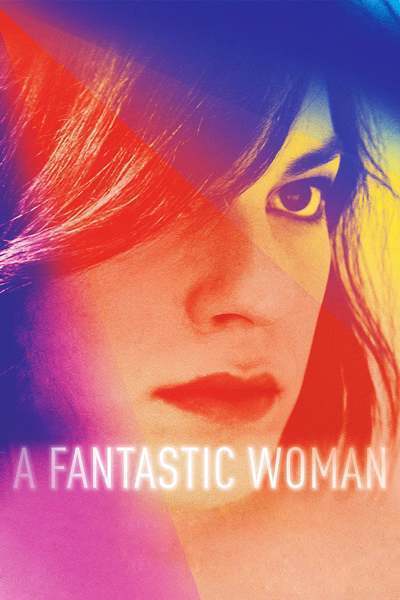
Gender: women